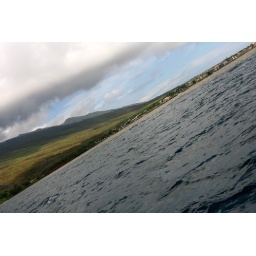
We approach the divide in the blue water with the dirtier water caused by the draining of the island after an overnight storm.